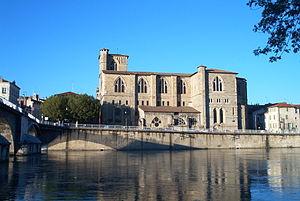
La collégiale Saint-Barnard, à Romans-sur-Isère (26)
René-Louis Baron, né le 9 février 1944 à Romans-sur-Isère dans la Drôme et mort à Saint-Hilaire-les-Andrésis le 20 mai 2016, est un inventeur et auteur-compositeur-interprète français. Il débute à quatorze ans comme clarinettiste de jazz puis il entame un parcours de chanteur de scène en 1978.
Cet article recense les collégiales situées ou ayant existé sur le territoire français actuel. Les biens en dotation qui procuraient des revenus aux chanoines pour accomplir leurs fonctions ayant été confisqués en 1791 et vendus comme biens nationaux, aucune de ces églises n'est encore en activité en tant que collégiale. Les dates indiquées entre parenthèses sont celle du début et de la fin du statut canonique de collégiale.
Romans-sur-Isère est une commune française située dans le département de la Drôme, en région Auvergne-Rhône-Alpes.